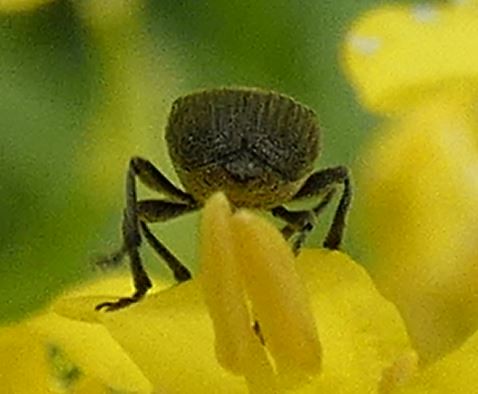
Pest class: Cabbage_seedpod_weevil